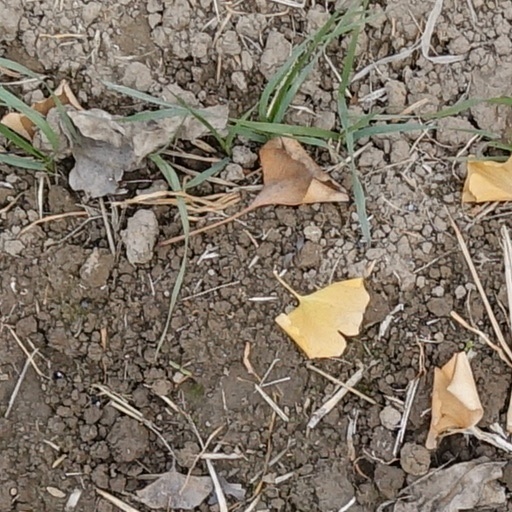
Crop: wheat